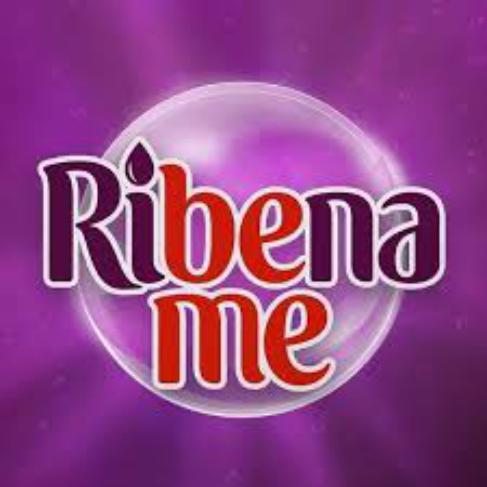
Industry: Food